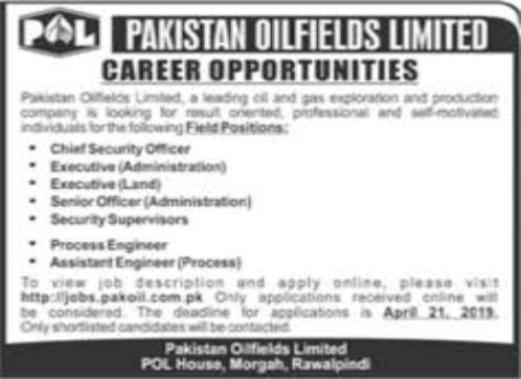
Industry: Transportation